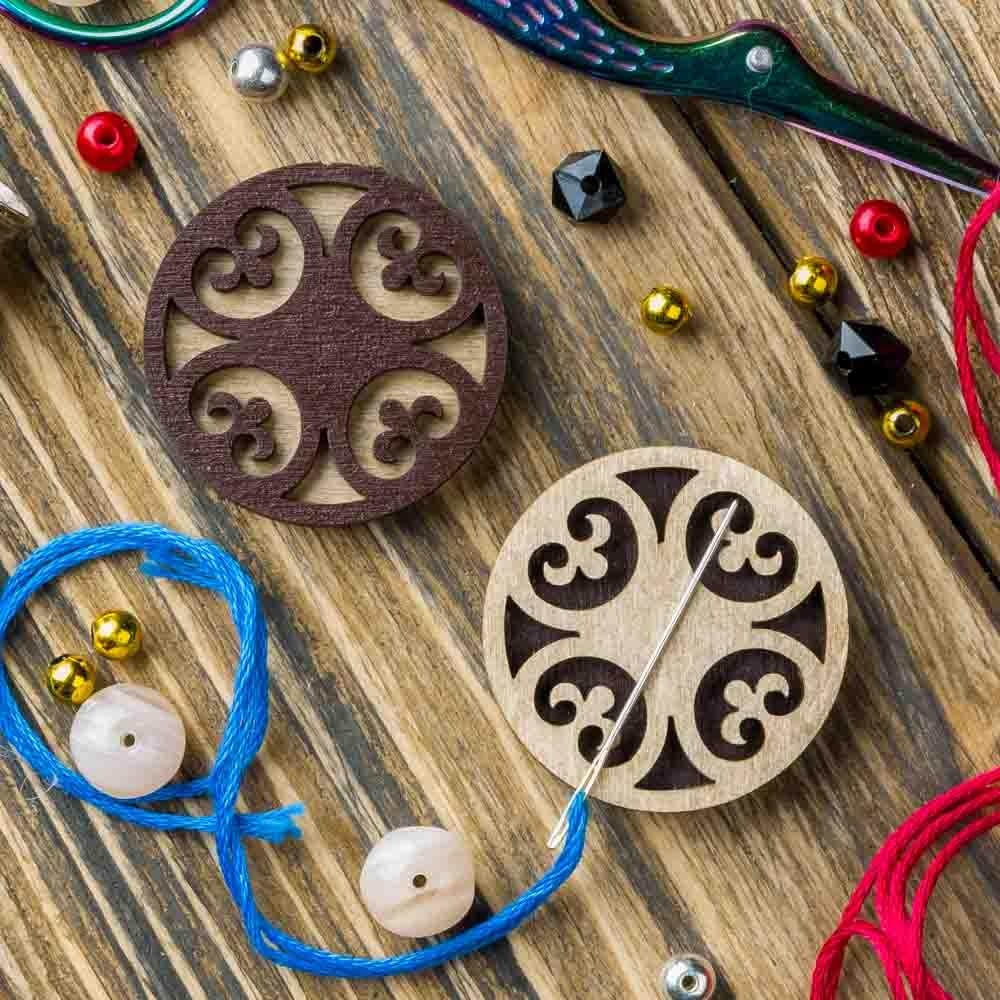
Wonderland Crafts dvipusis adatų laikiklis su neodimio magnetais siuvinėjimui
Magnetinis dvipusis adatų laikiklis siuvinėjimui patikimai pritraukia adatą prie drobės ar audinio, paspartina darbą ir saugo nuo pasimetimo. Galingi neodimio magnetai laikiklį fiksuoja iš abiejų pusių, todėl adata išlieka vietoje net keičiant poziciją ar judinant rėmą. Paskirtis: siuvinėjimui, kryželiui, rankdarbiams Tvirtinimas: prie drobės ar audinio su neodimio magnetais Konstrukcija: dvipusė, patogi naudoti darbo metu Išmatavimai: 3,5 × 3,5 cm (1.38 × 1.38 in) Privalumai: saugi fiksacija, spartesnis procesas, kompaktiškas Spalva: gali nežymiai skirtis dėl ekrano ir apšvietimo Suderinamumas: tinka daugumai drobių ir vidutinio storio audiniams Tvirti magnetai palaiko tvarką ir užtikrina sklandų, patogų siuvinėjimą be nereikalingų pertrūkių.
Brand: Wonderland Crafts
Category: Arts & Entertainment > Hobbies & Creative Arts > Arts & Crafts > Art & Crafting Tools > Blocking Mats